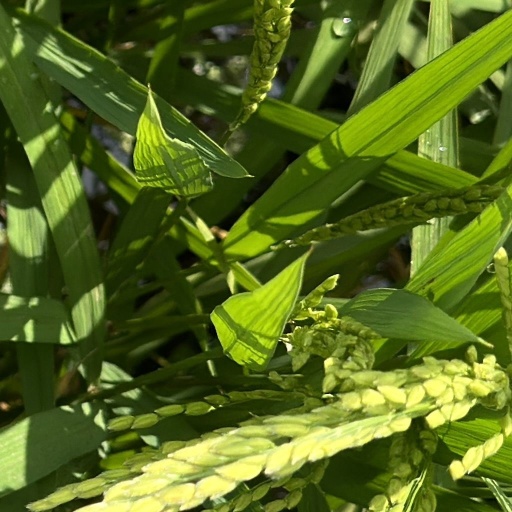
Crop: rice